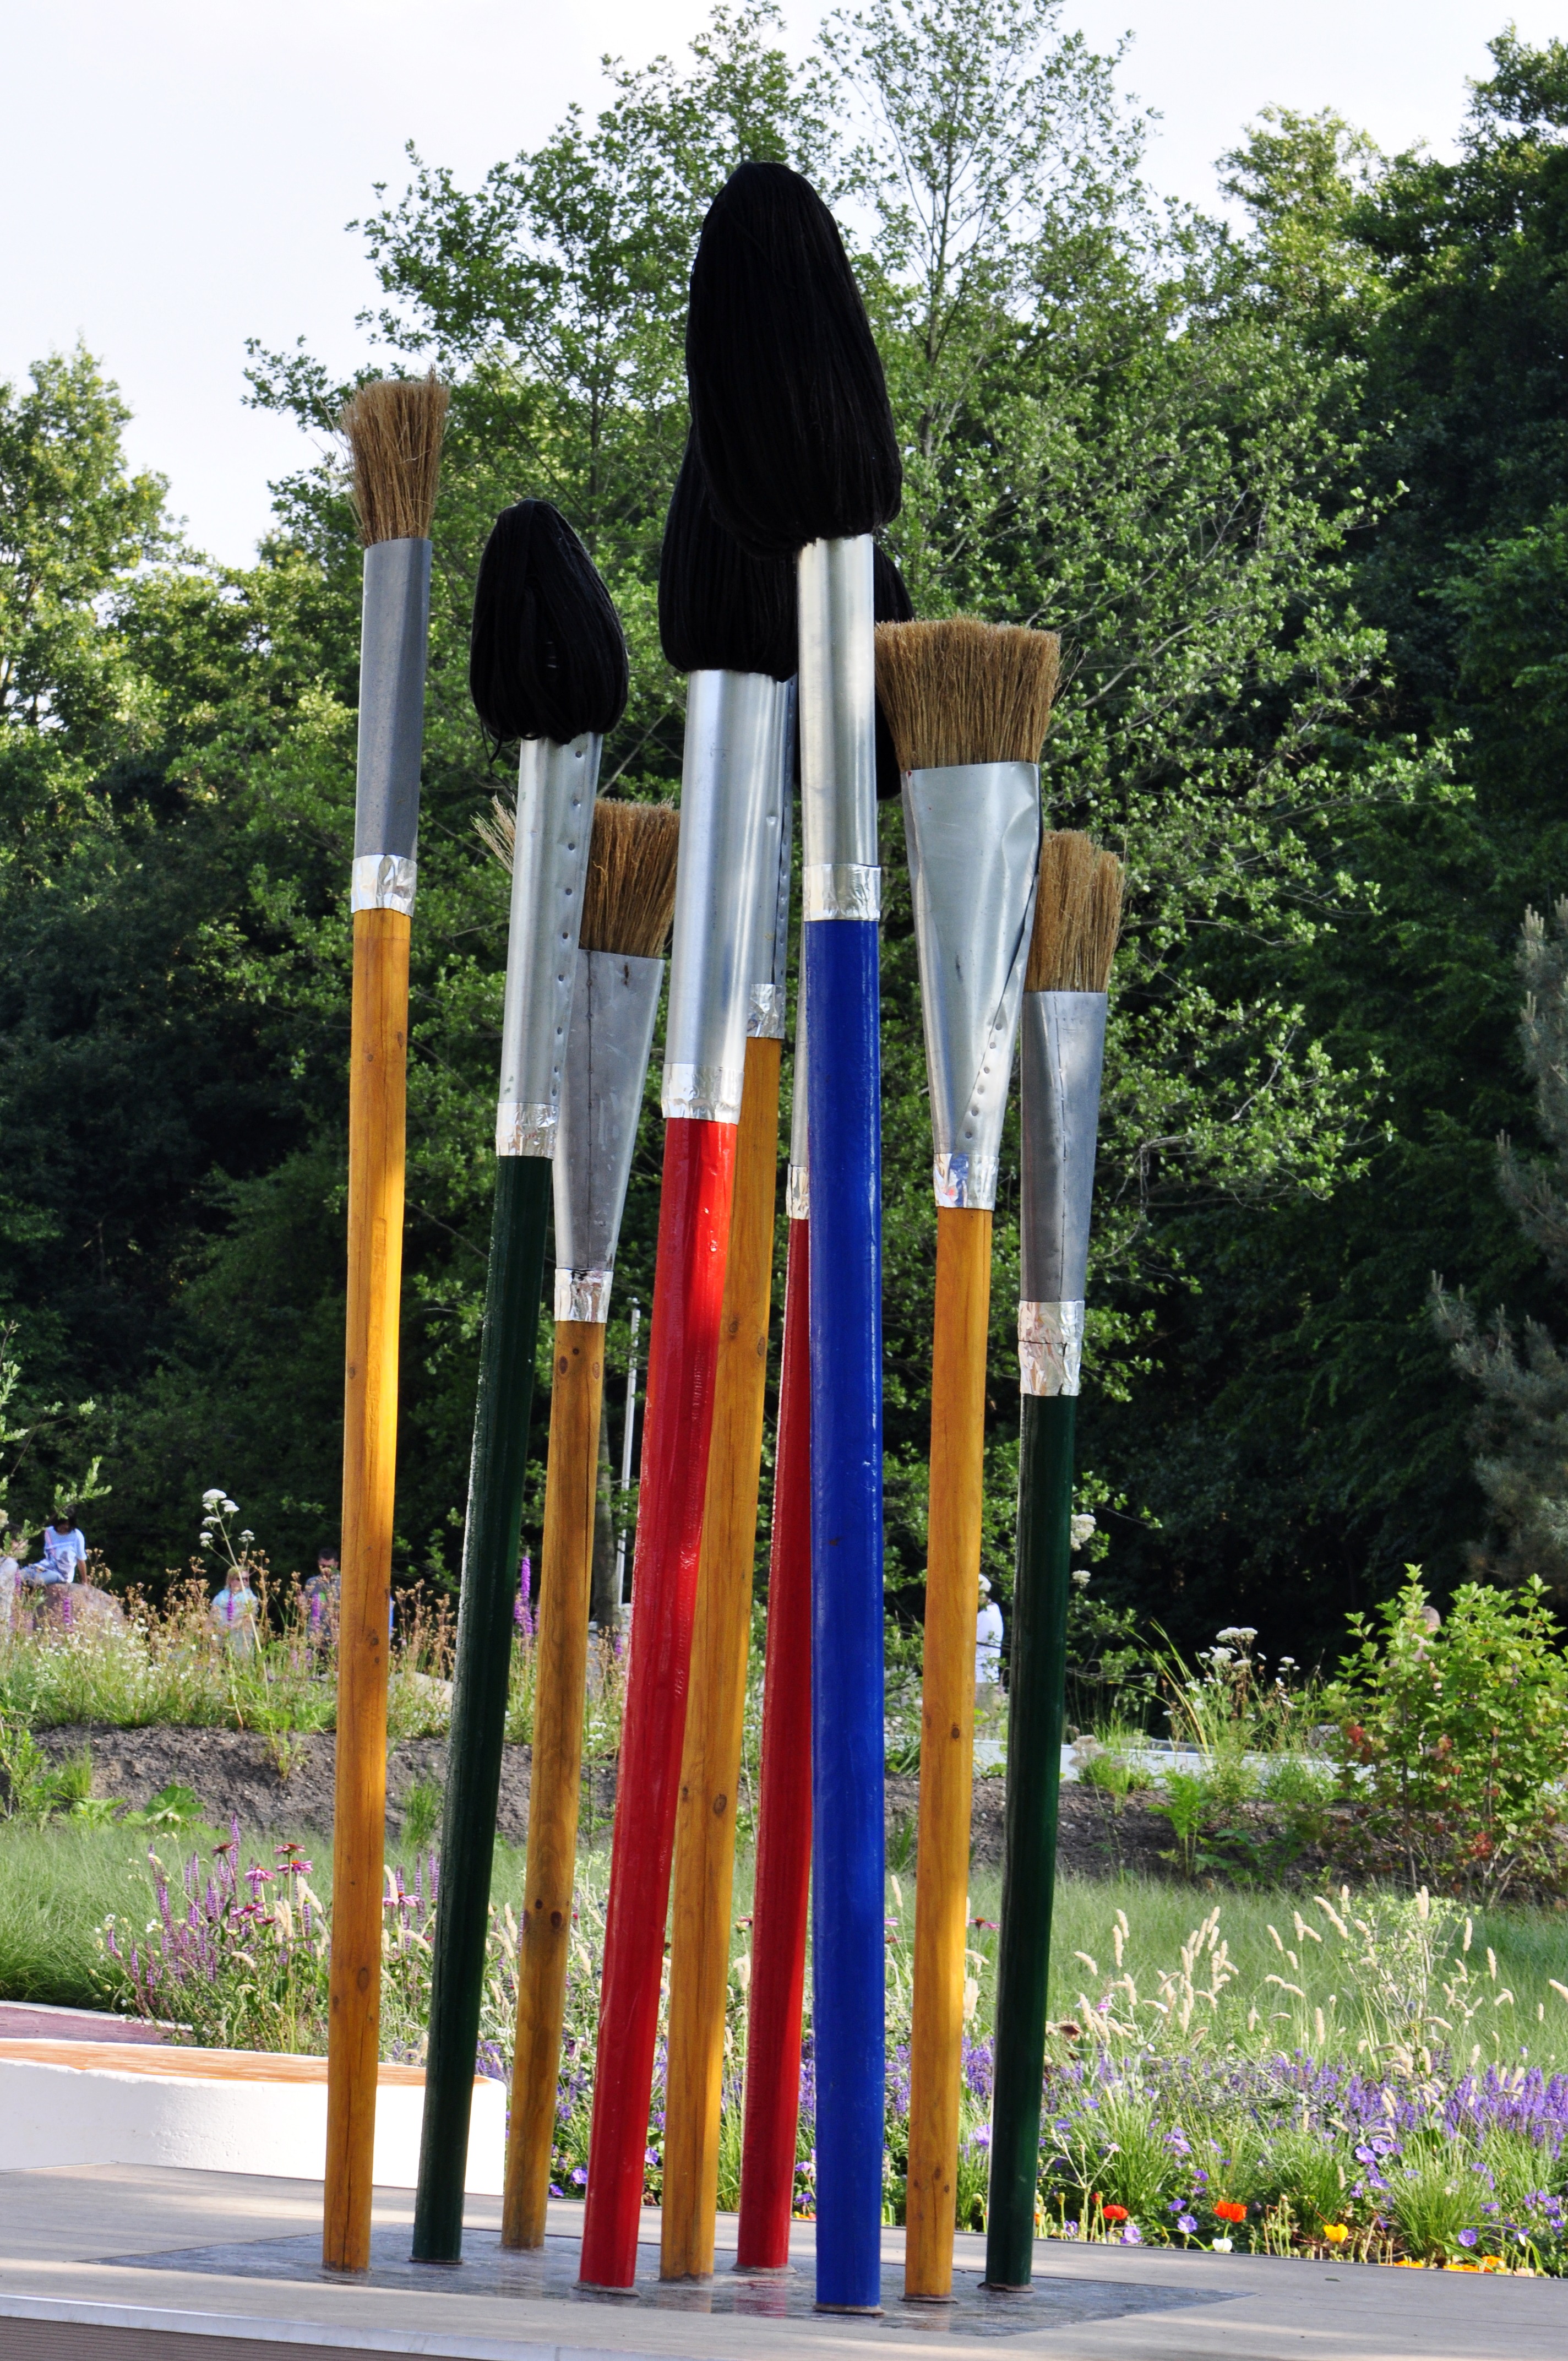
brush, color, paint, colorful, artwork, painting, sculpture, art, painter, artists, man made object